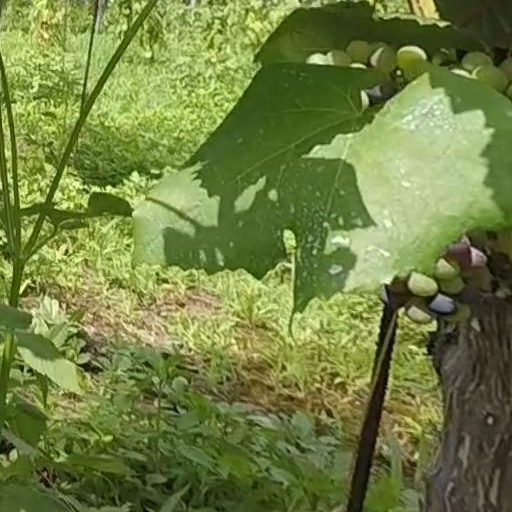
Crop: grape